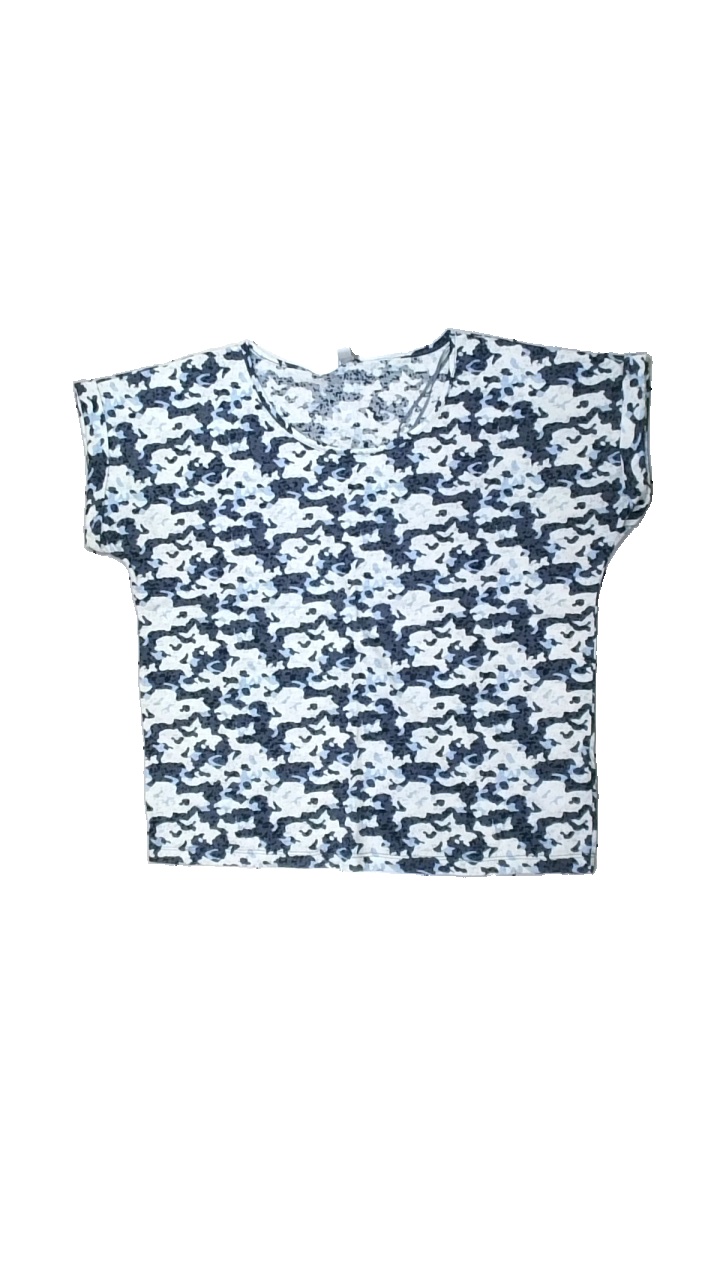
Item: T-shirt (Ladies)
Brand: Soya/soyaconcept
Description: kamouflage mönstrad t-shirt, nopprig
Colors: Black, White, Blue
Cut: Regular
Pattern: Other
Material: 79% polyester 21% cotton
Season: All
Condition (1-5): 3
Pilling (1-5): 3
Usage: Export
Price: <50